Sky position (RA, Dec in degrees): 187.214, -1.166
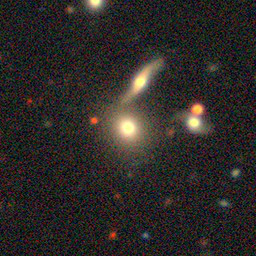
Galaxy morphology: Merging Galaxies